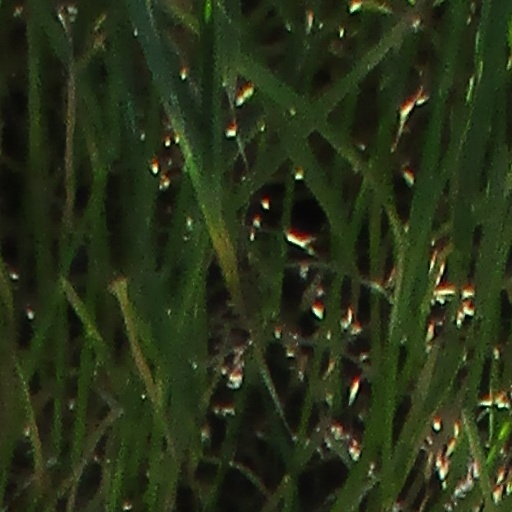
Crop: wheat